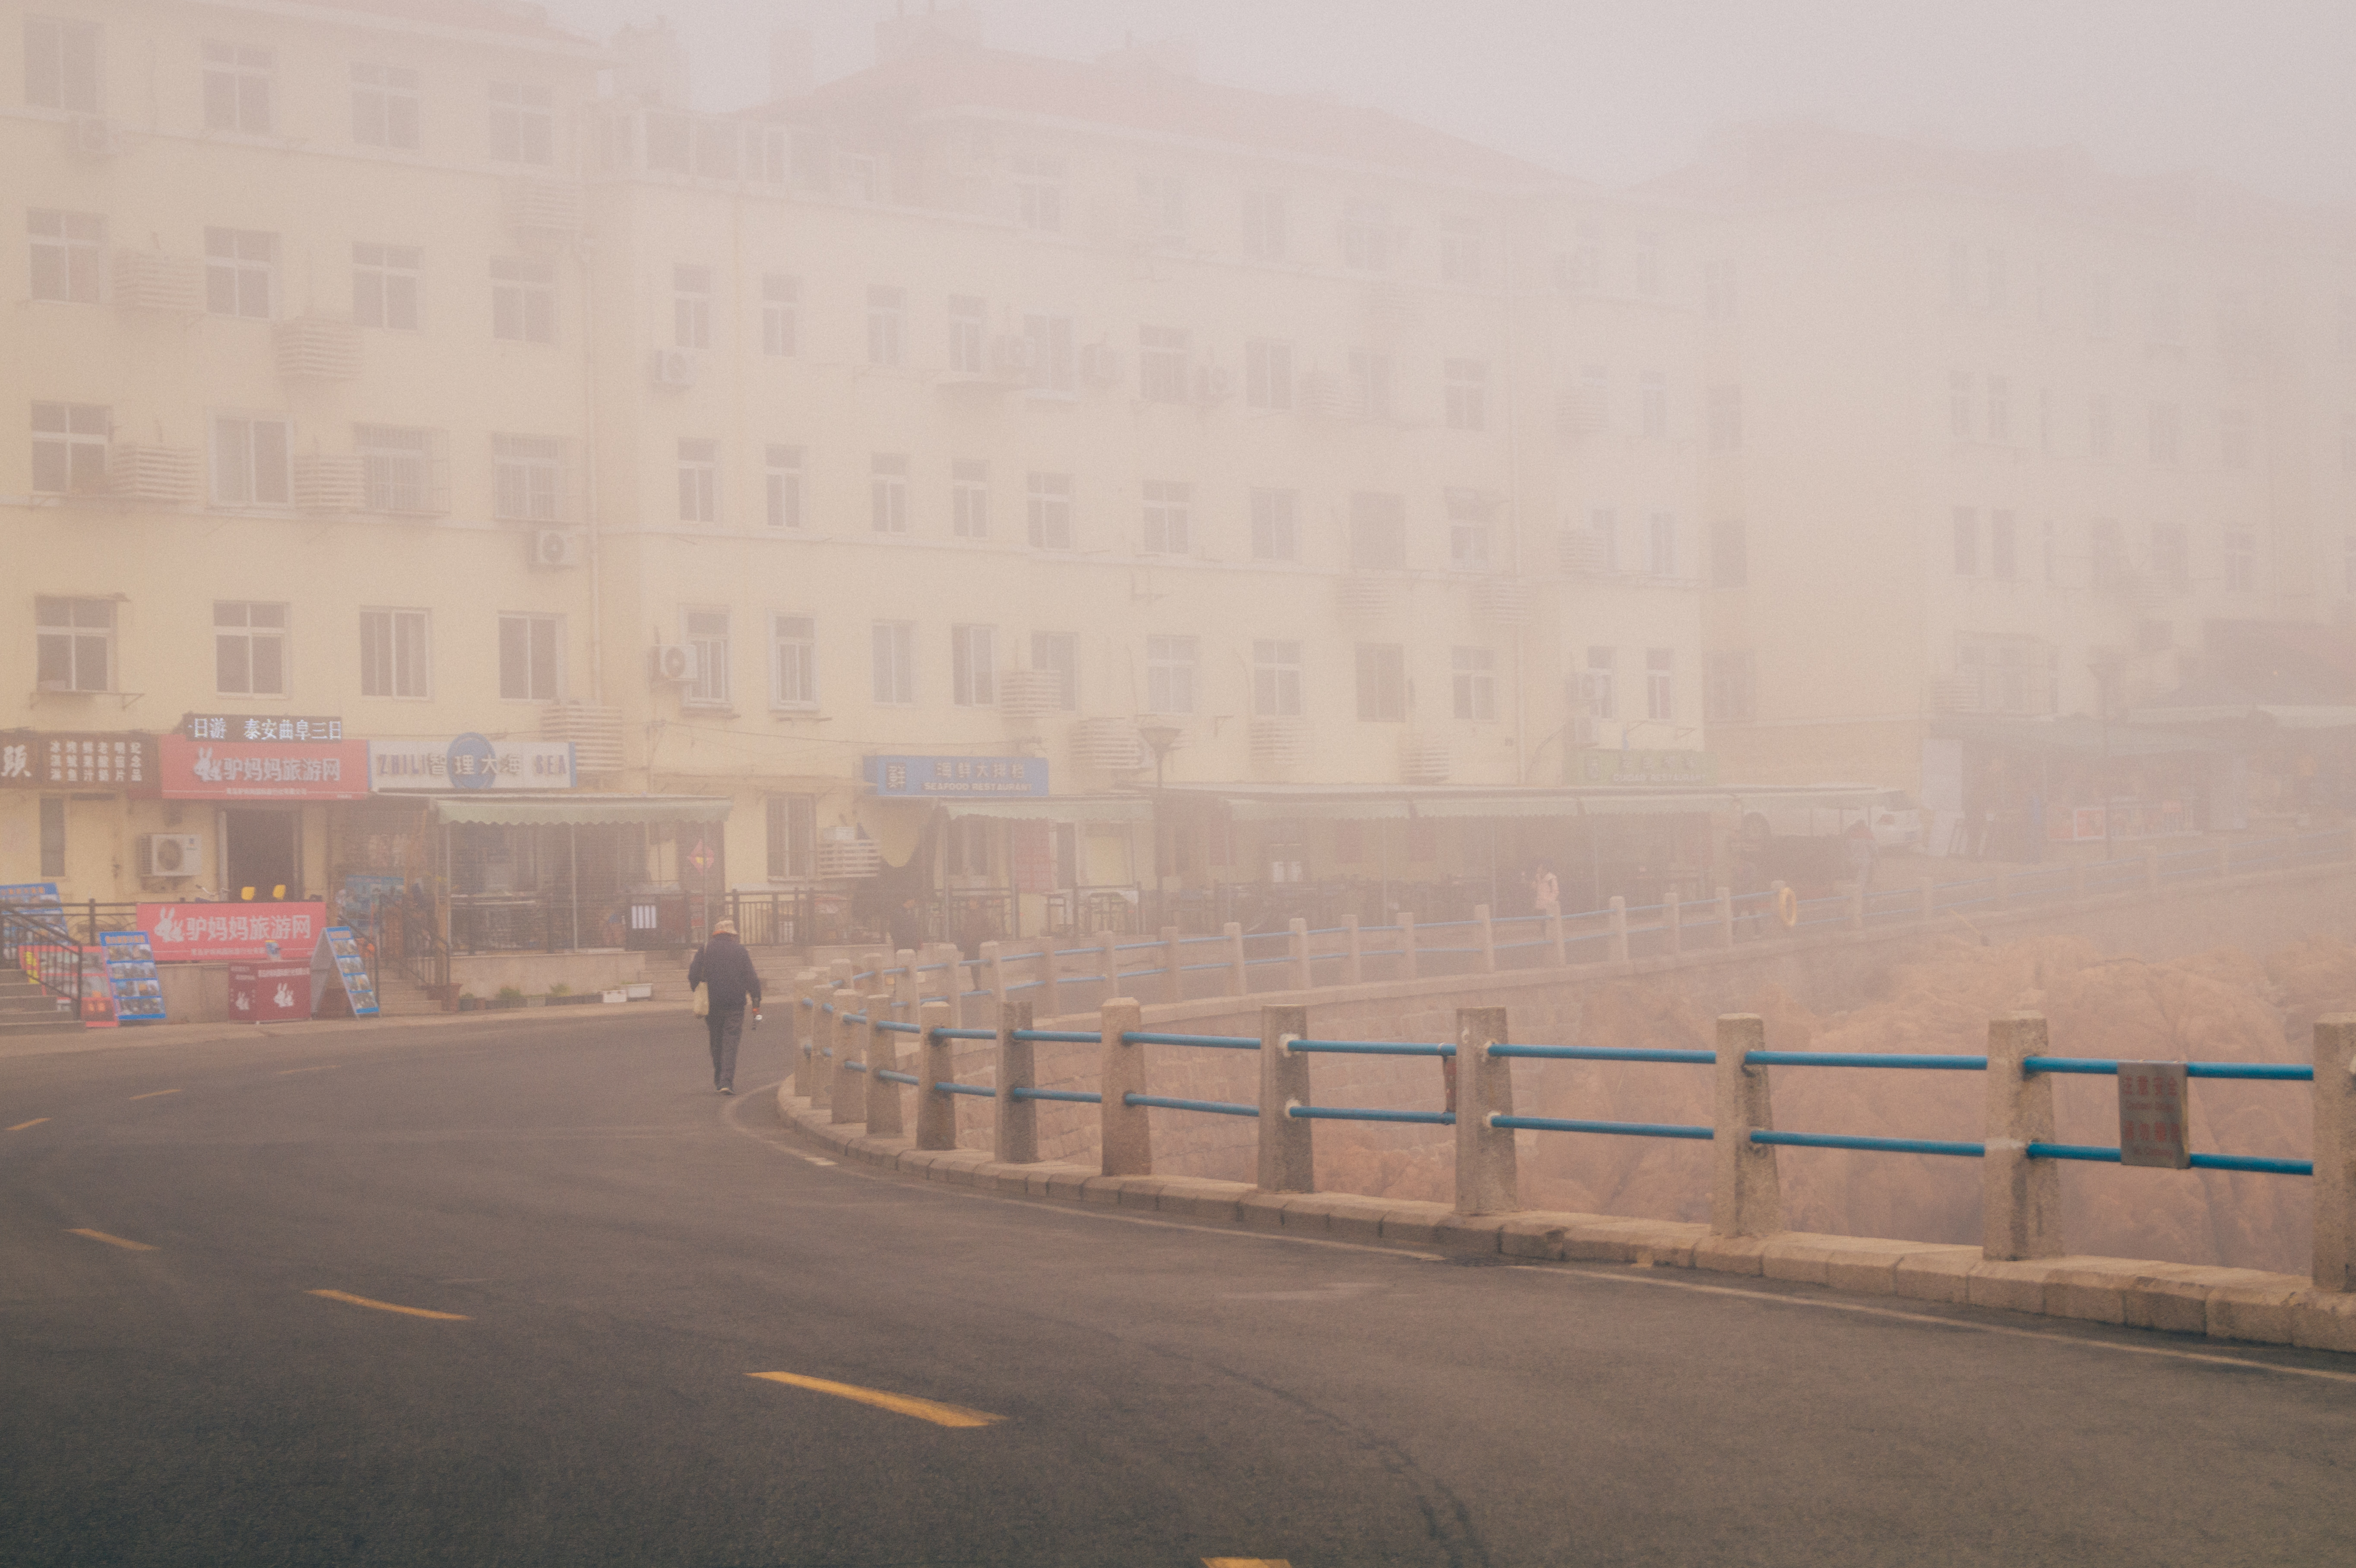
fog, road, street, morning, weather, haze, lonely, candid, cowboy, sandstorm, china, shape, sonystreetphotographer, atmospheric phenomenon